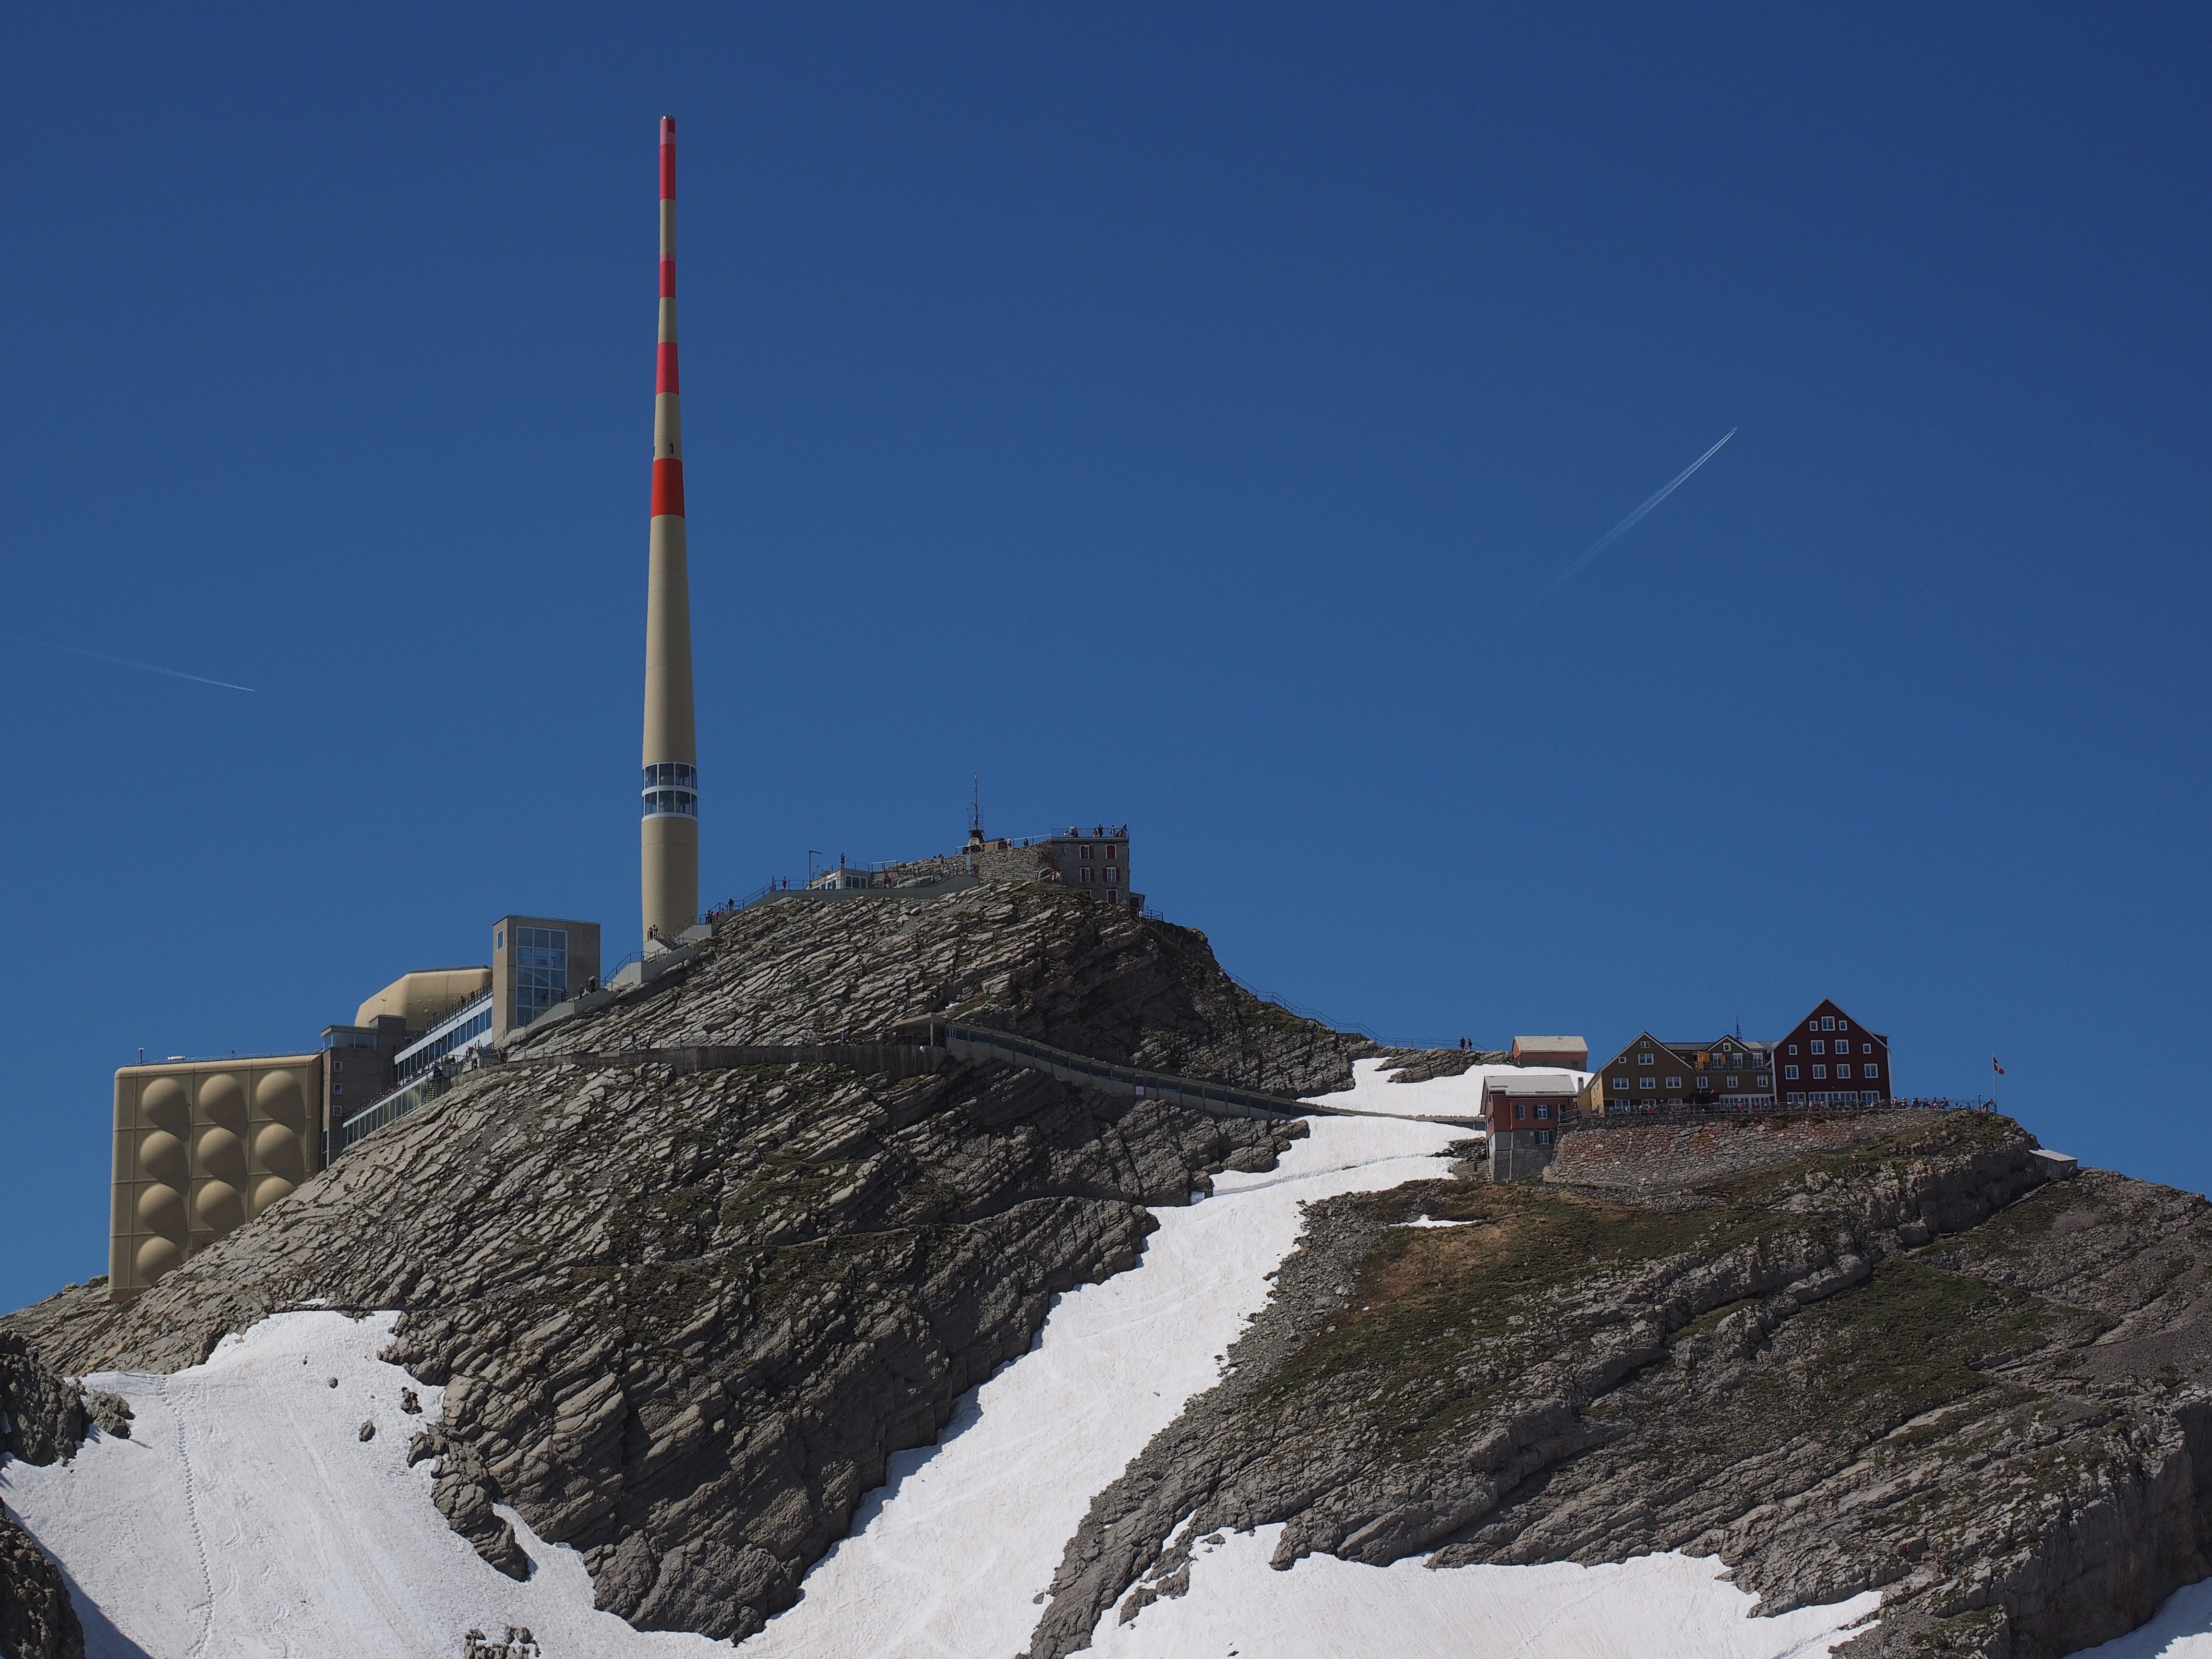
mountain, snow, mountain range, tower, landmark, alpine, terrain, summit, mountain peak, mountain summit, great, appenzell, swiss alps, mountain station, transmission tower, s ntis, reinforced concrete, alpstein, mountainous landforms, alpstein region, transmitter s ntis, swisscom broadcast